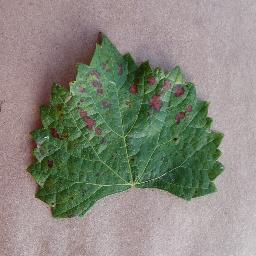
Label: Grape___Esca_(Black_Measles)